Egg decorating in Slavic culture

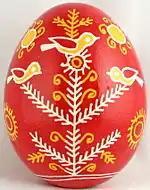
A traditional Ukrainian pysanka with bird motifs

Skevomorphic designs are the second-largest group of Ukrainian folk motifs, and are representations of man-made agricultural objects. These symbols are very common, as Ukraine was a highly agricultural society, and drew many of its positive images from field and farm. Some of these symbols are related to agriculture; others have older meanings, but were renamed in more recent times based on their appearance.